Music streaming service

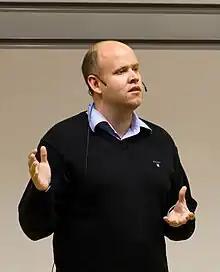
Spotify co-founder Daniel Ek in 2011.

Pandora launched in August 2005; the service initially allowed users to create and listen to internet radio stations based on categories such as genres, which could then be personalized by giving "thumbs up" and "thumbs down" ratings to songs and artists the user liked or disliked. The service's recommendation engine, the Music Genome Project, analyzes and determines songs based on various traits. Pandora initially operated within the royalty framework enforced by SoundExchange for internet radio in the United States, resulting in operational limitations: users could not choose individual songs to play on-demand, and could only skip a limited number of songs per-hour (although users could later receive more skips by watching video advertisements). In 2008, Pandora threatened to shut down when SoundExchange raised rates.